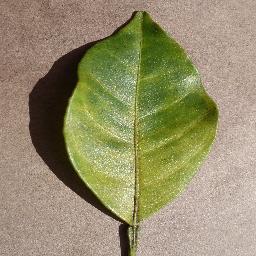
Label: Orange___Haunglongbing_(Citrus_greening)